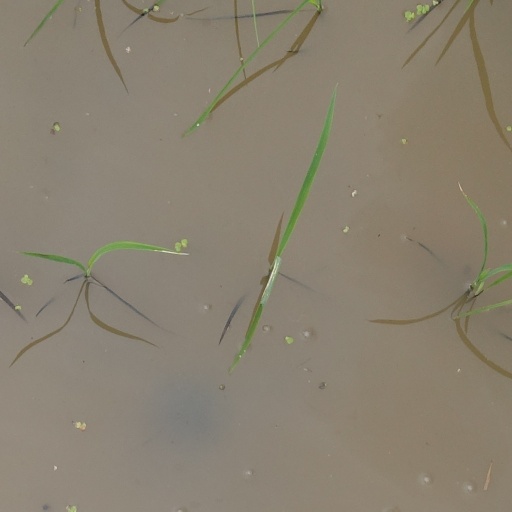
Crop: rice